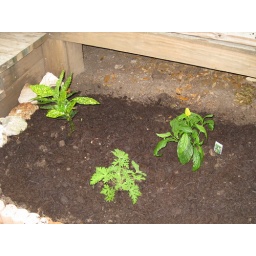
New plants in the deck bed